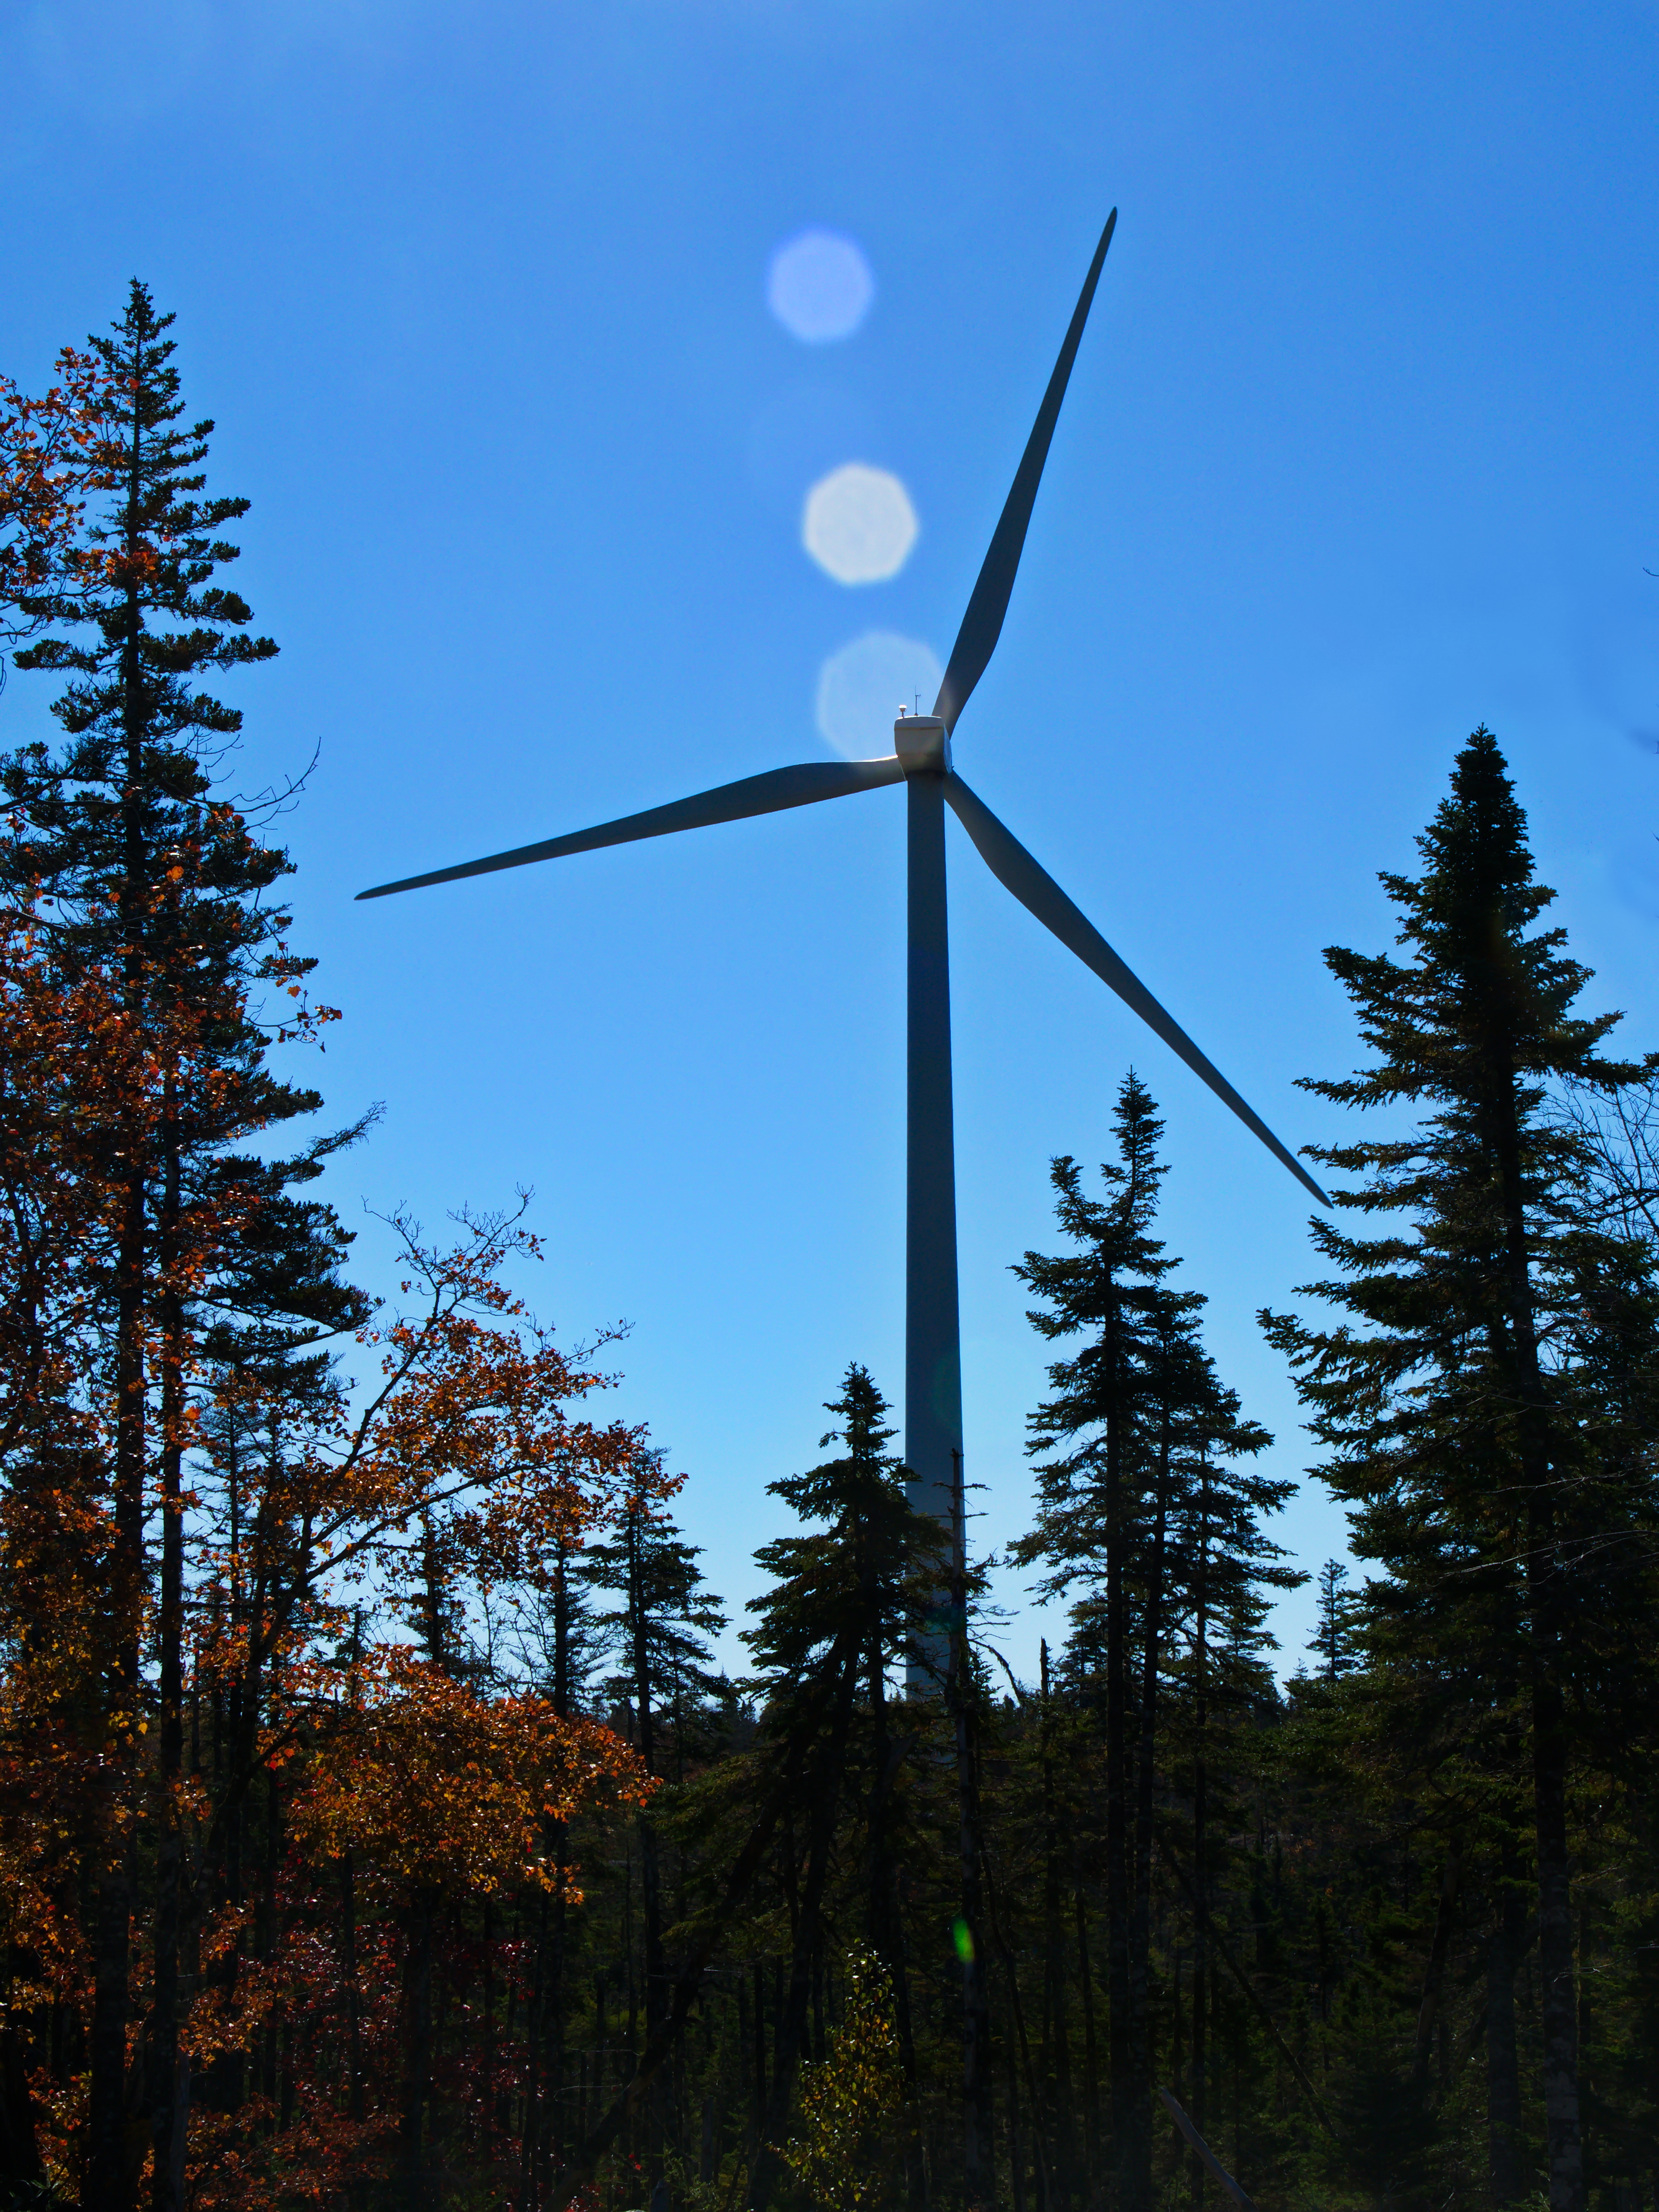
sky, windmill, ecoregion, plant, light, natural landscape, leaf, electricity, wind farm, sunlight, tree, biome, slope, woody plant, evergreen, terrestrial plant, landscape, larch, wind turbine, wind, grassland, turbine, grass, public utility, pole, trunk, machine, hill, forest, twig, conifer, temperate broadleaf and mixed forest, field, tropical and subtropical coniferous forests, Northern hardwood forest, spruce fir forest, evening, prairie, pine, fir, woodland, plant stem, pine family, horizon, old growth forest, temperate coniferous forest, winter